Elizabeth Hussey

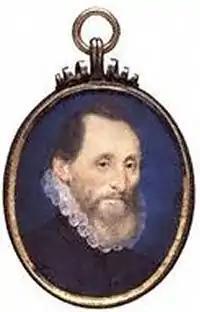
Henry Stanley, 4th Earl of Derby, whose agents captured the secret press on which the Marprelate tracts were printed

Penry and Waldegrave then embarked on an even more controversial enterprise, the printing of the first four of the seven tracts written against the ecclesiastical authorities by an unknown satirist using the pseudonym Martin Marprelate. The first of the Marprelate tracts, Martin's "Epistle", was printed at East Molesey in October 1588. It enjoyed immense popularity, and the ecclesiastical authorities instigated a hue and cry after Martin, as a result of which Penry moved the secret press to Sir Richard Knightley's house at Fawsley in Northamptonshire, where Martin's second tract, "The Epitome", was printed. Shortly thereafter the press was moved East Molesey to the Whitefriars, Coventry, the home of Knightley's great-nephew, John Hales, where "Certain Mineral and Metaphysical Schoolpoints" and "Hay Any Work for Cooper" were printed, the former in early January and the latter in late March 1589. Waldegrave then refused to print any further tracts, citing the Puritan ministers' disapproval of Martin Marprelate's course of action.